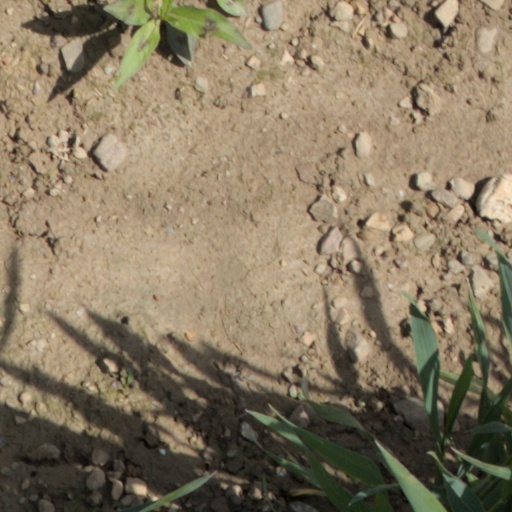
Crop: wheat